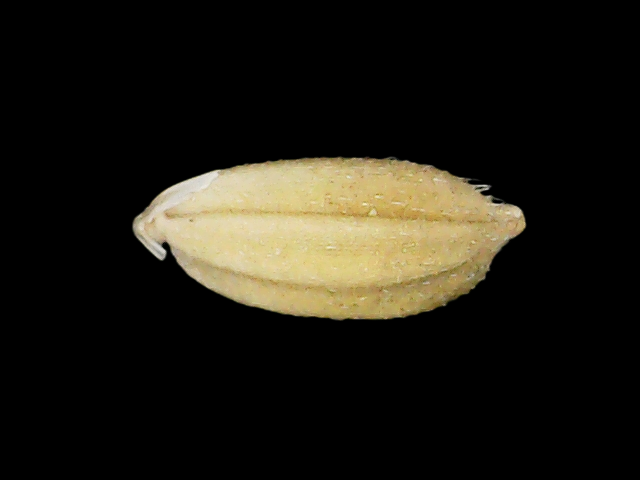
Rice variety: Bd33